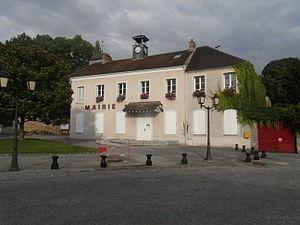
Mairie de Nandy (Seine-et-Marne)
Nandy est une commune française située dans le département de Seine-et-Marne en région Île-de-France.